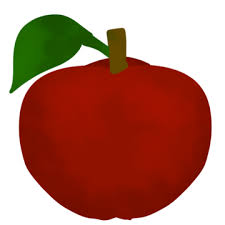
Label: Apple